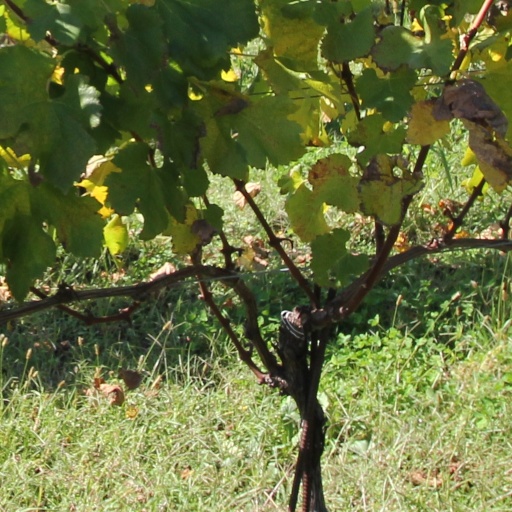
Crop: grape